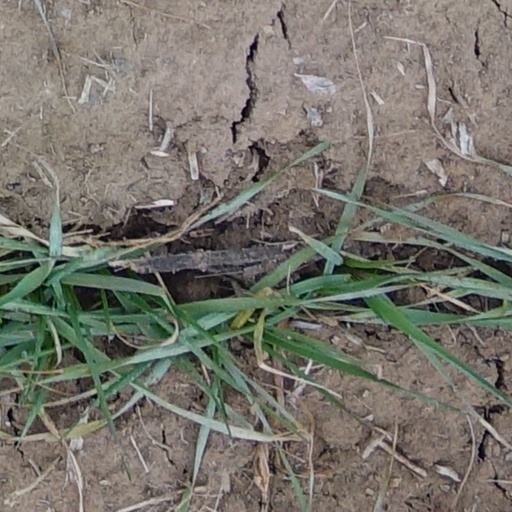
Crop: wheat